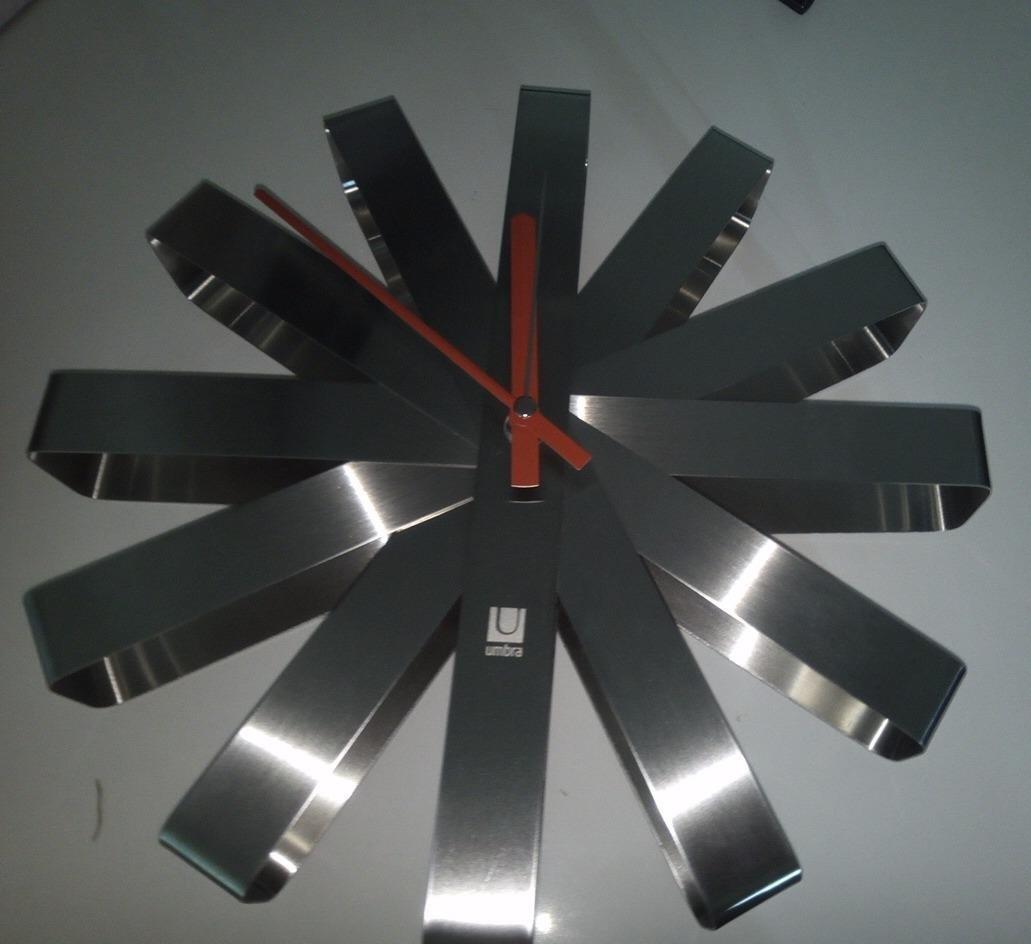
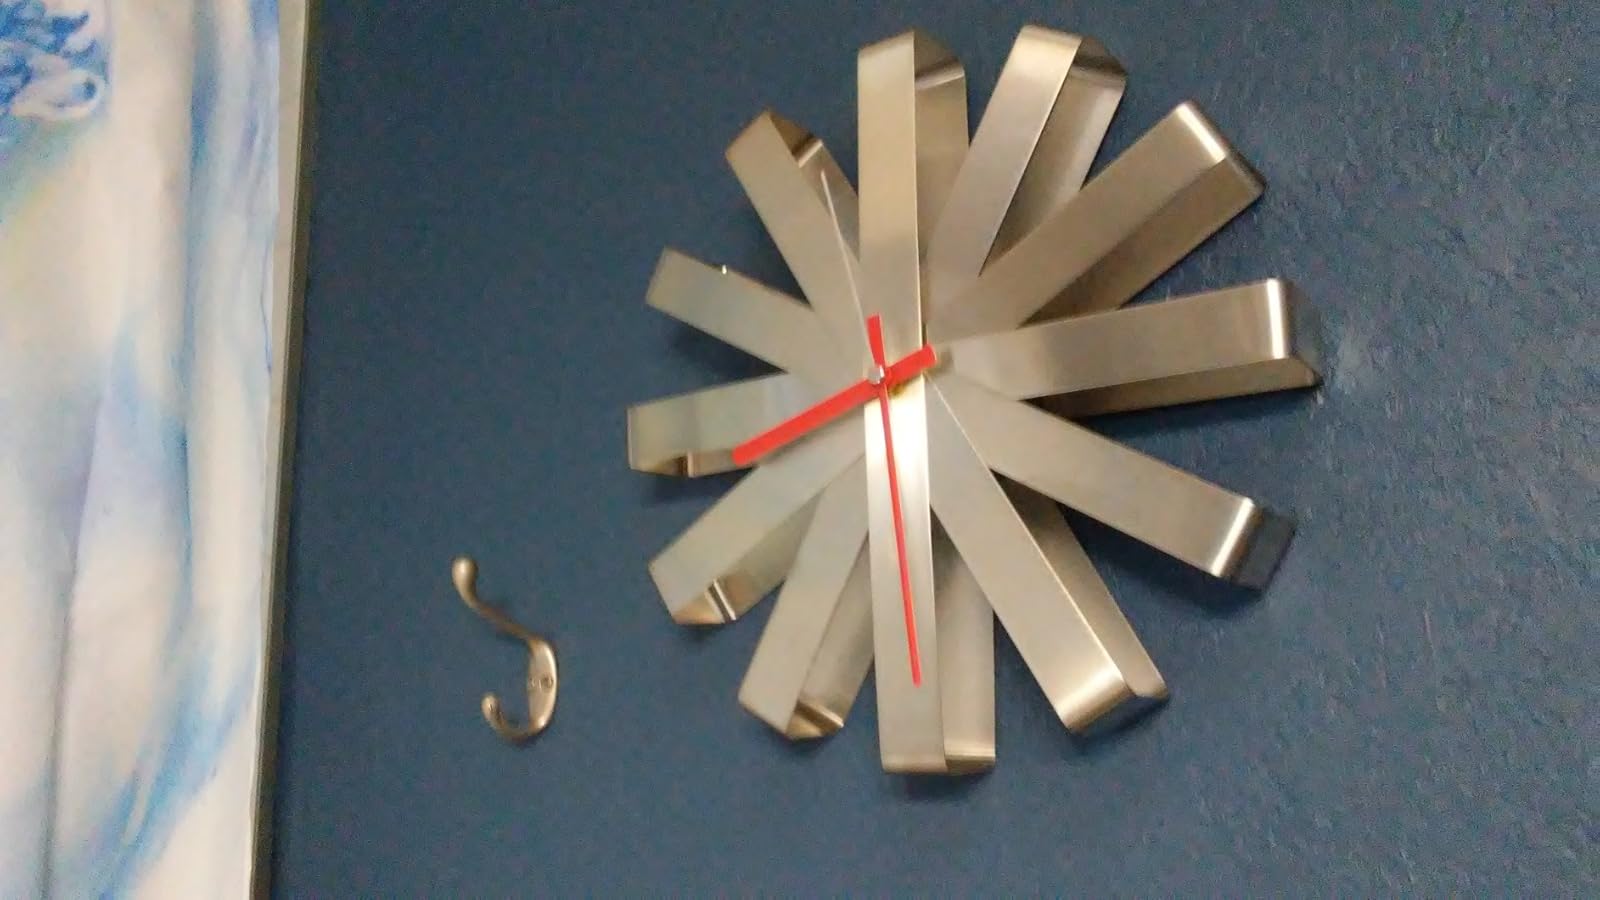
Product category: clock
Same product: yes